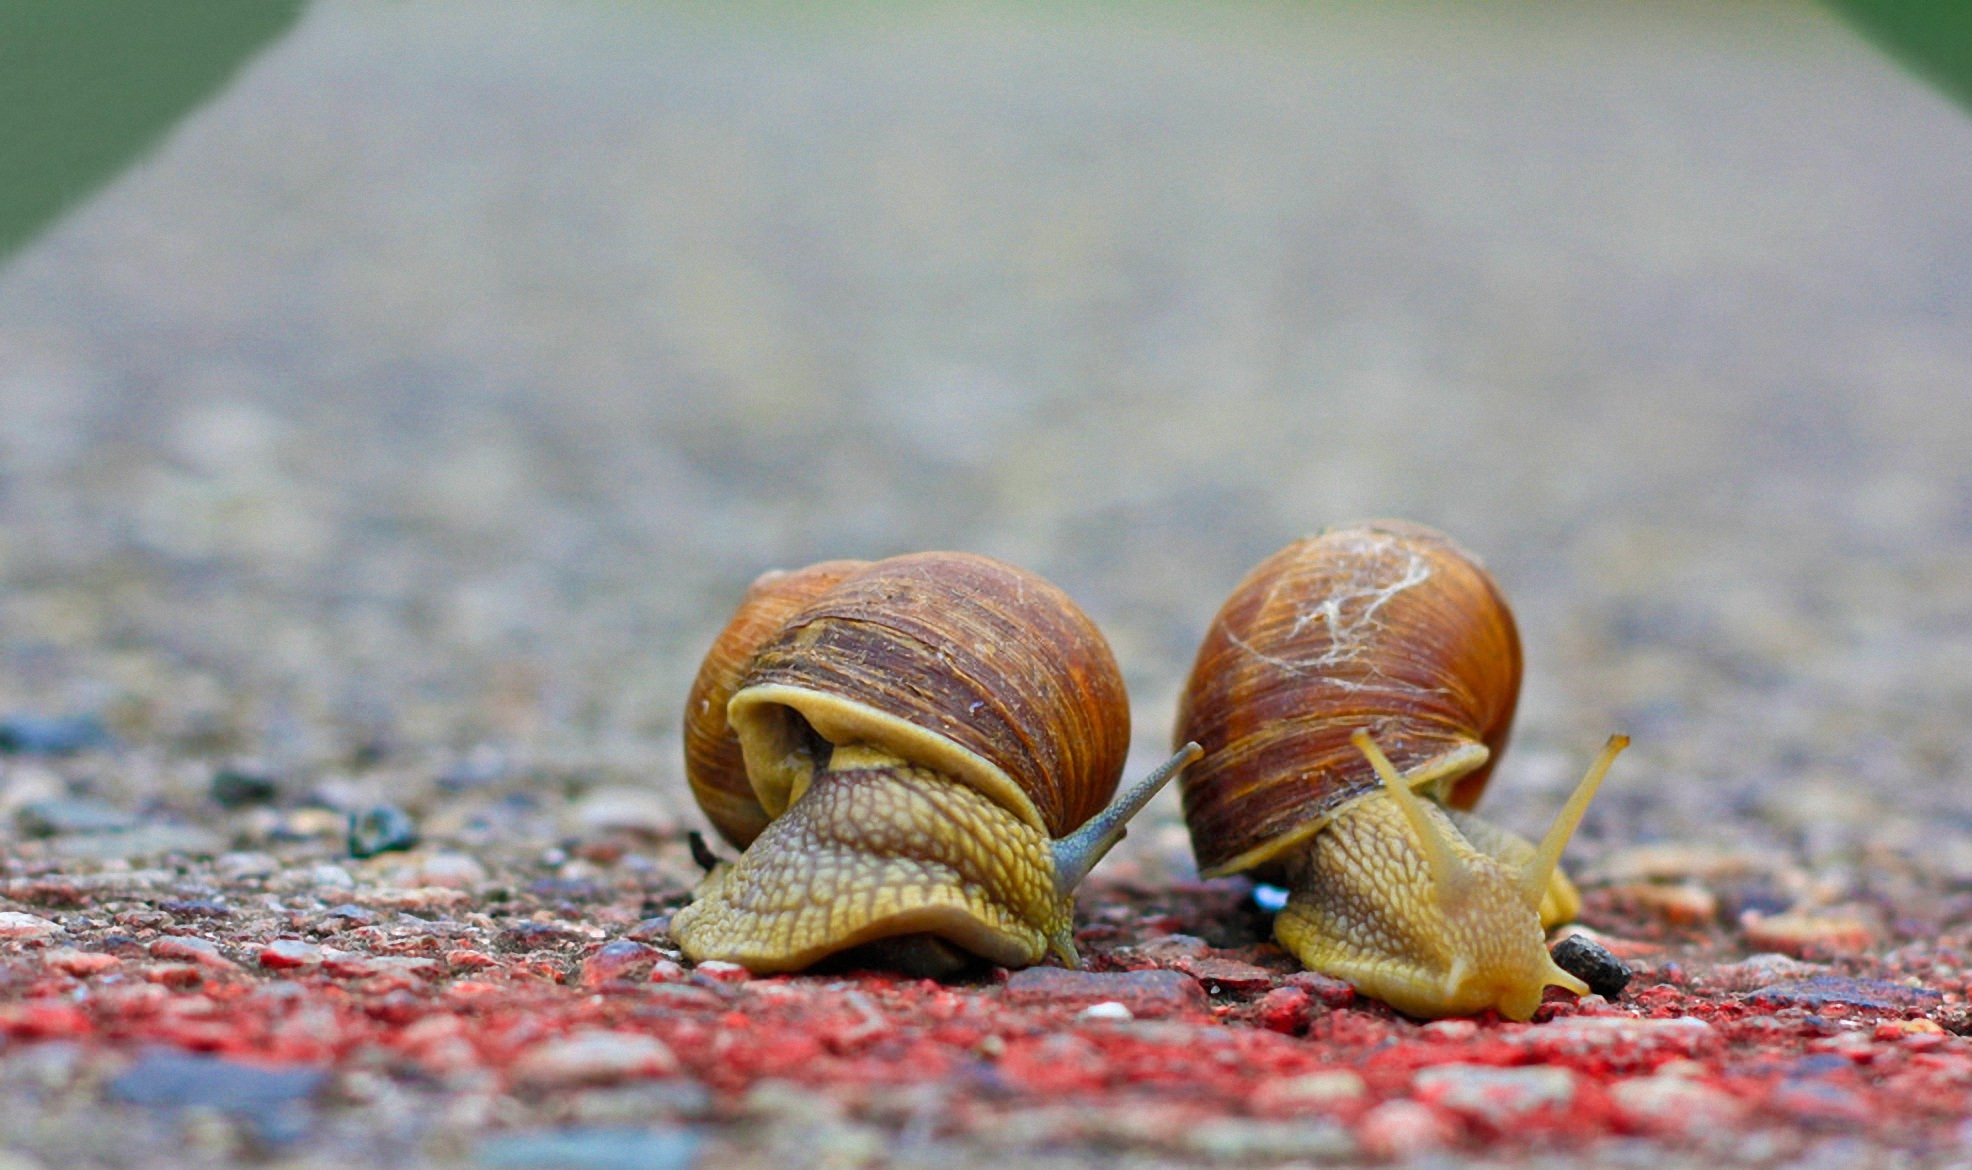
road, sport, run, green, brown, fauna, invertebrate, close up, race, grey, snail, fast, escargot, target, molluscs, snails, schnecken, macro photography, sea snail, mucus, finish line, running around, marine biology, snails and slugs